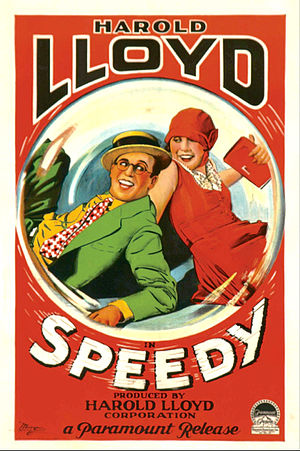
Plads søges
Plakat
Plads søges er en amerikansk Stumfilm med komikeren Harold Lloyd i hovedrollen. Det var Lloyds sidste stumfilm som blev vist i biografen.